Ludwig von Wolzogen

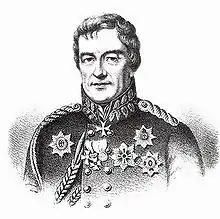

Justus Philipp Adolf Wilhelm Ludwig Freiherr von Wolzogen (4 February 1773 – 4 July 1845) was a Württembergian military officer, who served during the Napoleonic Wars.